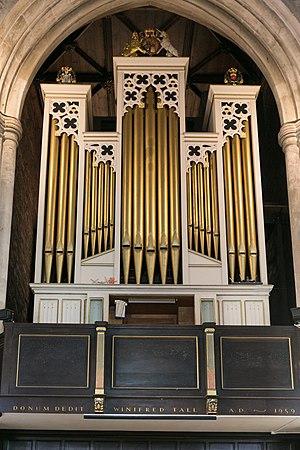
Église Sainte-Marie de Totnes.This is a photo of listed building number 1236065.